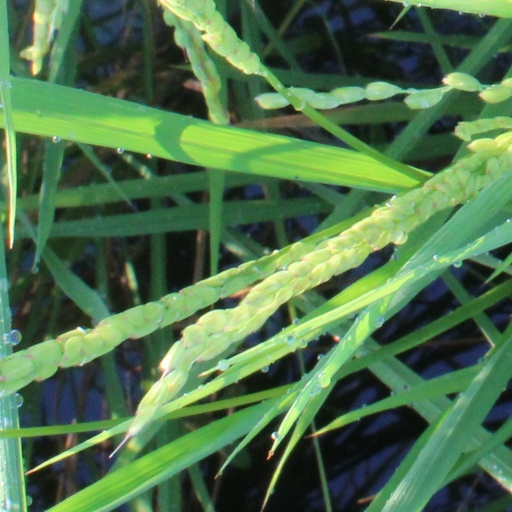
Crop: rice